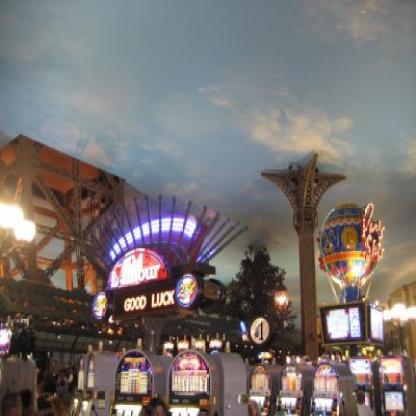
Scene: Indoor